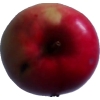
Label: Apple 11